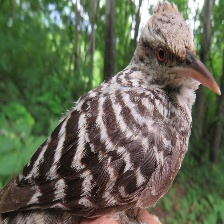
Species: FASCIATED WREN
Scientific name: CAMPYLORHYNCHUS FASCIATUS